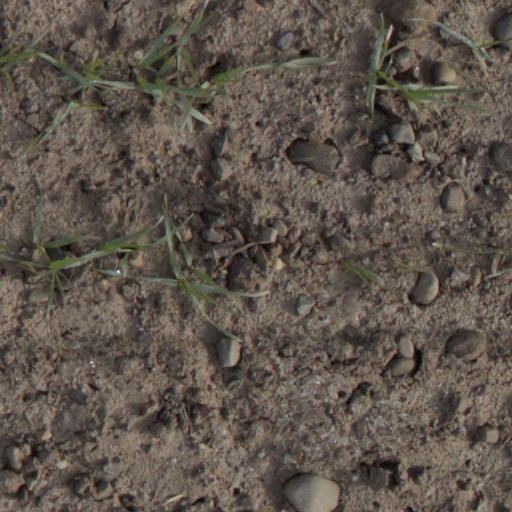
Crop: wheat